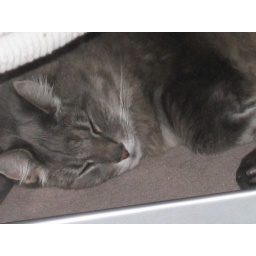
sleeping under the chair/behind the door